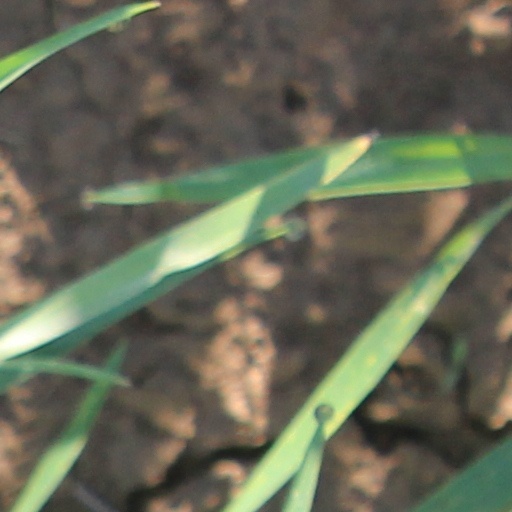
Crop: wheat